Kyel Reid

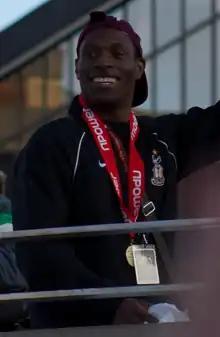
Reid with the victory parade that followed Bradford City's victory in the 2013 Football League Two play-off final

Kyel Romane Reid (born 26 November 1987) is an English professional footballer who plays as a winger for Rayners Lane.